Paul Berg

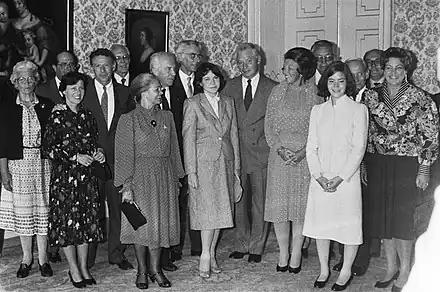
Queen Beatrix meets Nobel laureates in 1983, Mildred Levy and Paul Berg are second couple from the left

Berg was awarded one-half of the 1980 Nobel Prize in Chemistry, with the other half being shared by Walter Gilbert and Frederick Sanger. Berg was recognized for "his fundamental studies of the biochemistry of nucleic acids, with particular regard to recombinant DNA", while Sanger and Gilbert were honored for "their contributions concerning the determination of base sequences in nucleic acids."